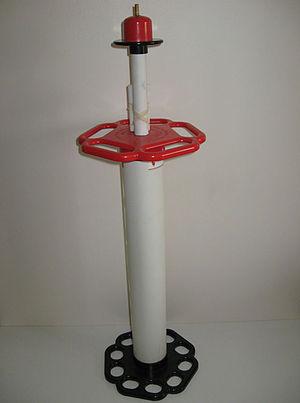
Grande pompe à ballons .
Les ballons de forme allongée qui permettent de faire des sculptures sont des ballons de latex de diverses longueurs, ils peuvent être gonflés avec une pompe à ballon. La sculpture sur ballons est une succession de torsions effectuées sur le ballon afin de lui donner une forme voulue.